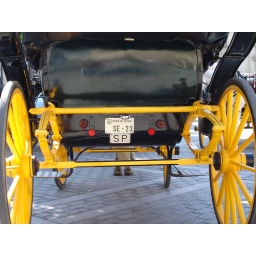
horse drawn carridges in Seville. We'd lie in bed and here the horses clopping down our street